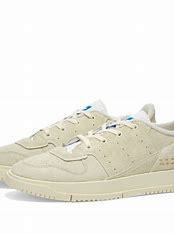
Brand: Adidas
Model: Supercourt